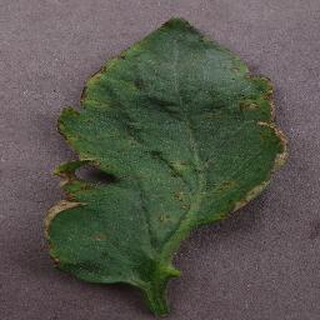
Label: tomato_bacterial_spot